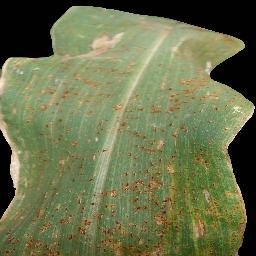
Label: Corn_(Maize)___Common_Rust